N. S. Ramaswamy

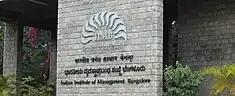
IIMB - Main entrance

Ramaswamy was born in a Tamil brahmin family on 2 March 1926 in Puthur, in Thrissur district of the south Indian state of Kerala to N. R. Srinivasa Iyer, an Indian Police Service officer and the former Inspector-General of Police of Kerala. He did his college studies at Maharaja's College, Kochi, affiliated to the University of Madras during those days, from where he secured a graduate degree in science (BSc) and moved to College of Engineering, Chennai to secure a graduate degree in engineering (BE). He was known to have been active in student politics; he held various positions such as the secretary and president of the College Union and the president of the Students Association at Maharaja's College and was the secretary of the Students Association at Chennai college. His post graduate studies were at various institutions such as the University of Glasgow, Lehigh University and Stanford University and he also did short term training other institutions in Europe and US.